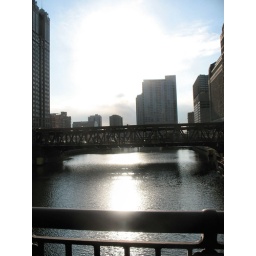
some bridge over a river in chicago..what a beautiful city